Matanikau Offensive

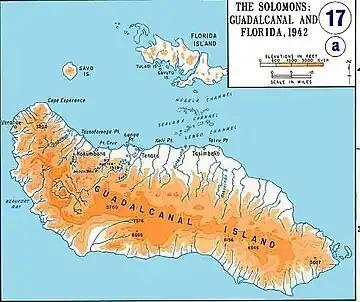
Map of Guadalcanal and nearby islands. The Matanikau/Point Cruz and Lunga Point areas are in the northwest (upper left) of the island.

Because of the threat by CAF aircraft based at Henderson Field, the Japanese were unable to use large, slow transport ships to deliver troops and supplies to the island. Instead, the Japanese used warships based at Rabaul and the Shortland Islands to carry their forces to Guadalcanal. The Japanese warships, mainly light cruisers or destroyers from the Eighth Fleet under the command of Vice Admiral Gunichi Mikawa, were usually able to make the round trip down "The Slot" to Guadalcanal and back in a single night, thereby minimizing their exposure to CAF air attack. Delivering the troops in this manner, however, prevented most of the soldiers' heavy equipment and supplies, such as heavy artillery, vehicles, and much food and ammunition, from being carried to Guadalcanal with them. These high speed warship runs to Guadalcanal occurred throughout the campaign and were later called the "Tokyo Express" by Allied forces and "Rat Transportation" by the Japanese.